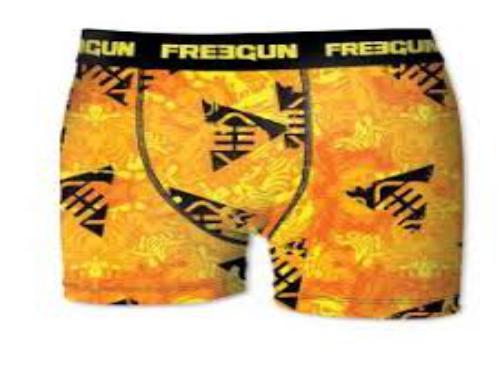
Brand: Freegun
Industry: Clothes